Kailas Nath Kaul

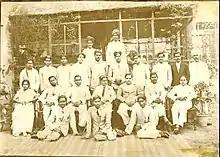
Kaul at the University of Lucknow in 1928 (standing, fourth from left)

Kailas Nath Kaul (1905–1983) was an Indian botanist, naturalist, agricultural scientist, horticulturist, herbalist, plant collector and herpetologist, and a world authority on Arecaceae. He founded India's National Botanical Research Institute and was instrumental in organizing the country's modern scientific infrastructure. He is regarded as a vital influence behind his niece Indira Gandhi's proactive role in environmental protection by means of extensive legislative and policy interventions.